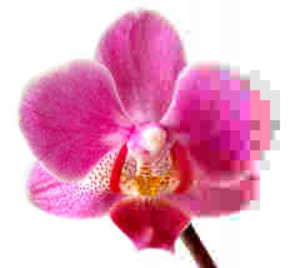
JPEG
Et fotografi af en blomst, JPEG-komprimeret med stigende grad af kompression fra venstre mod højre:
"Ved computerbrug er JPEG en af de hyppigst anvendte måder at komprimere fotografiske billeder i digital form. En datafil indeholdende et billede i en JPEG-komprimeret form omtales normalt som en JPEG-fil. Hyppigt anvendte filendelser for JPEG-filer er "".jpeg"", "".jfif"" og "".jpg"".